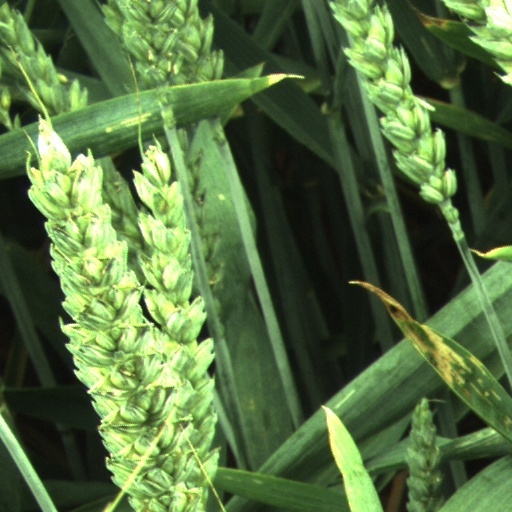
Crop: wheat